Ricardo Pepi

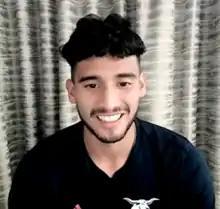
Pepi in 2021

Ricardo Daniel Pepi (born January 9, 2003) is an American professional soccer player who plays as a striker for club PSV and the United States national team.